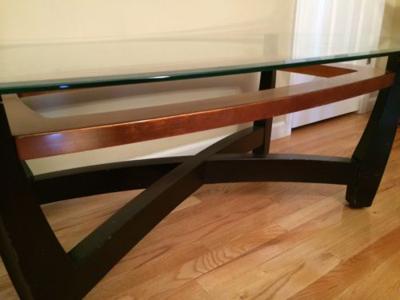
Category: table